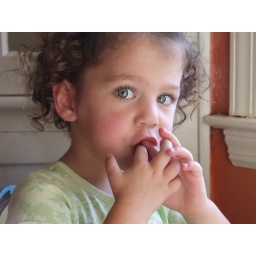
We have the perfect light at her little table in the kitchen at about 5 pm right now...